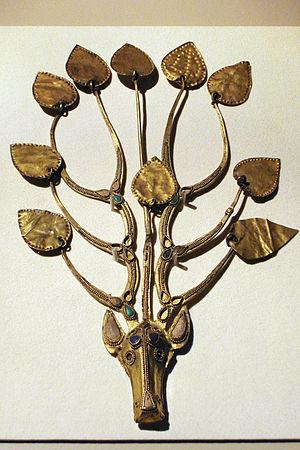
Aigrette de coiffe à éléments mobiles. Or et incrustations de pierres, IVe siècle (?). Similaire mais différent du n° 148 in
Les dynasties du Nord et du Sud, en Chine, ont succédé durant la première moitié du Vᵉ siècle aux Seize Royaumes du Nord et à la dynastie Jin du Sud pour prendre fin en 589, avec la réunification par la dynastie Sui leur succédant. Durant cette période de quasiment deux siècles, les dynasties du Nord et du Sud furent constituées de neuf dynasties principales, cinq au Nord et quatre au Sud.